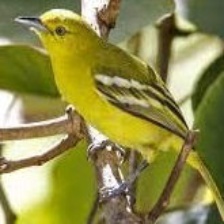
Species: COMMON IORA
Scientific name: AEGITHINA TIPHIA